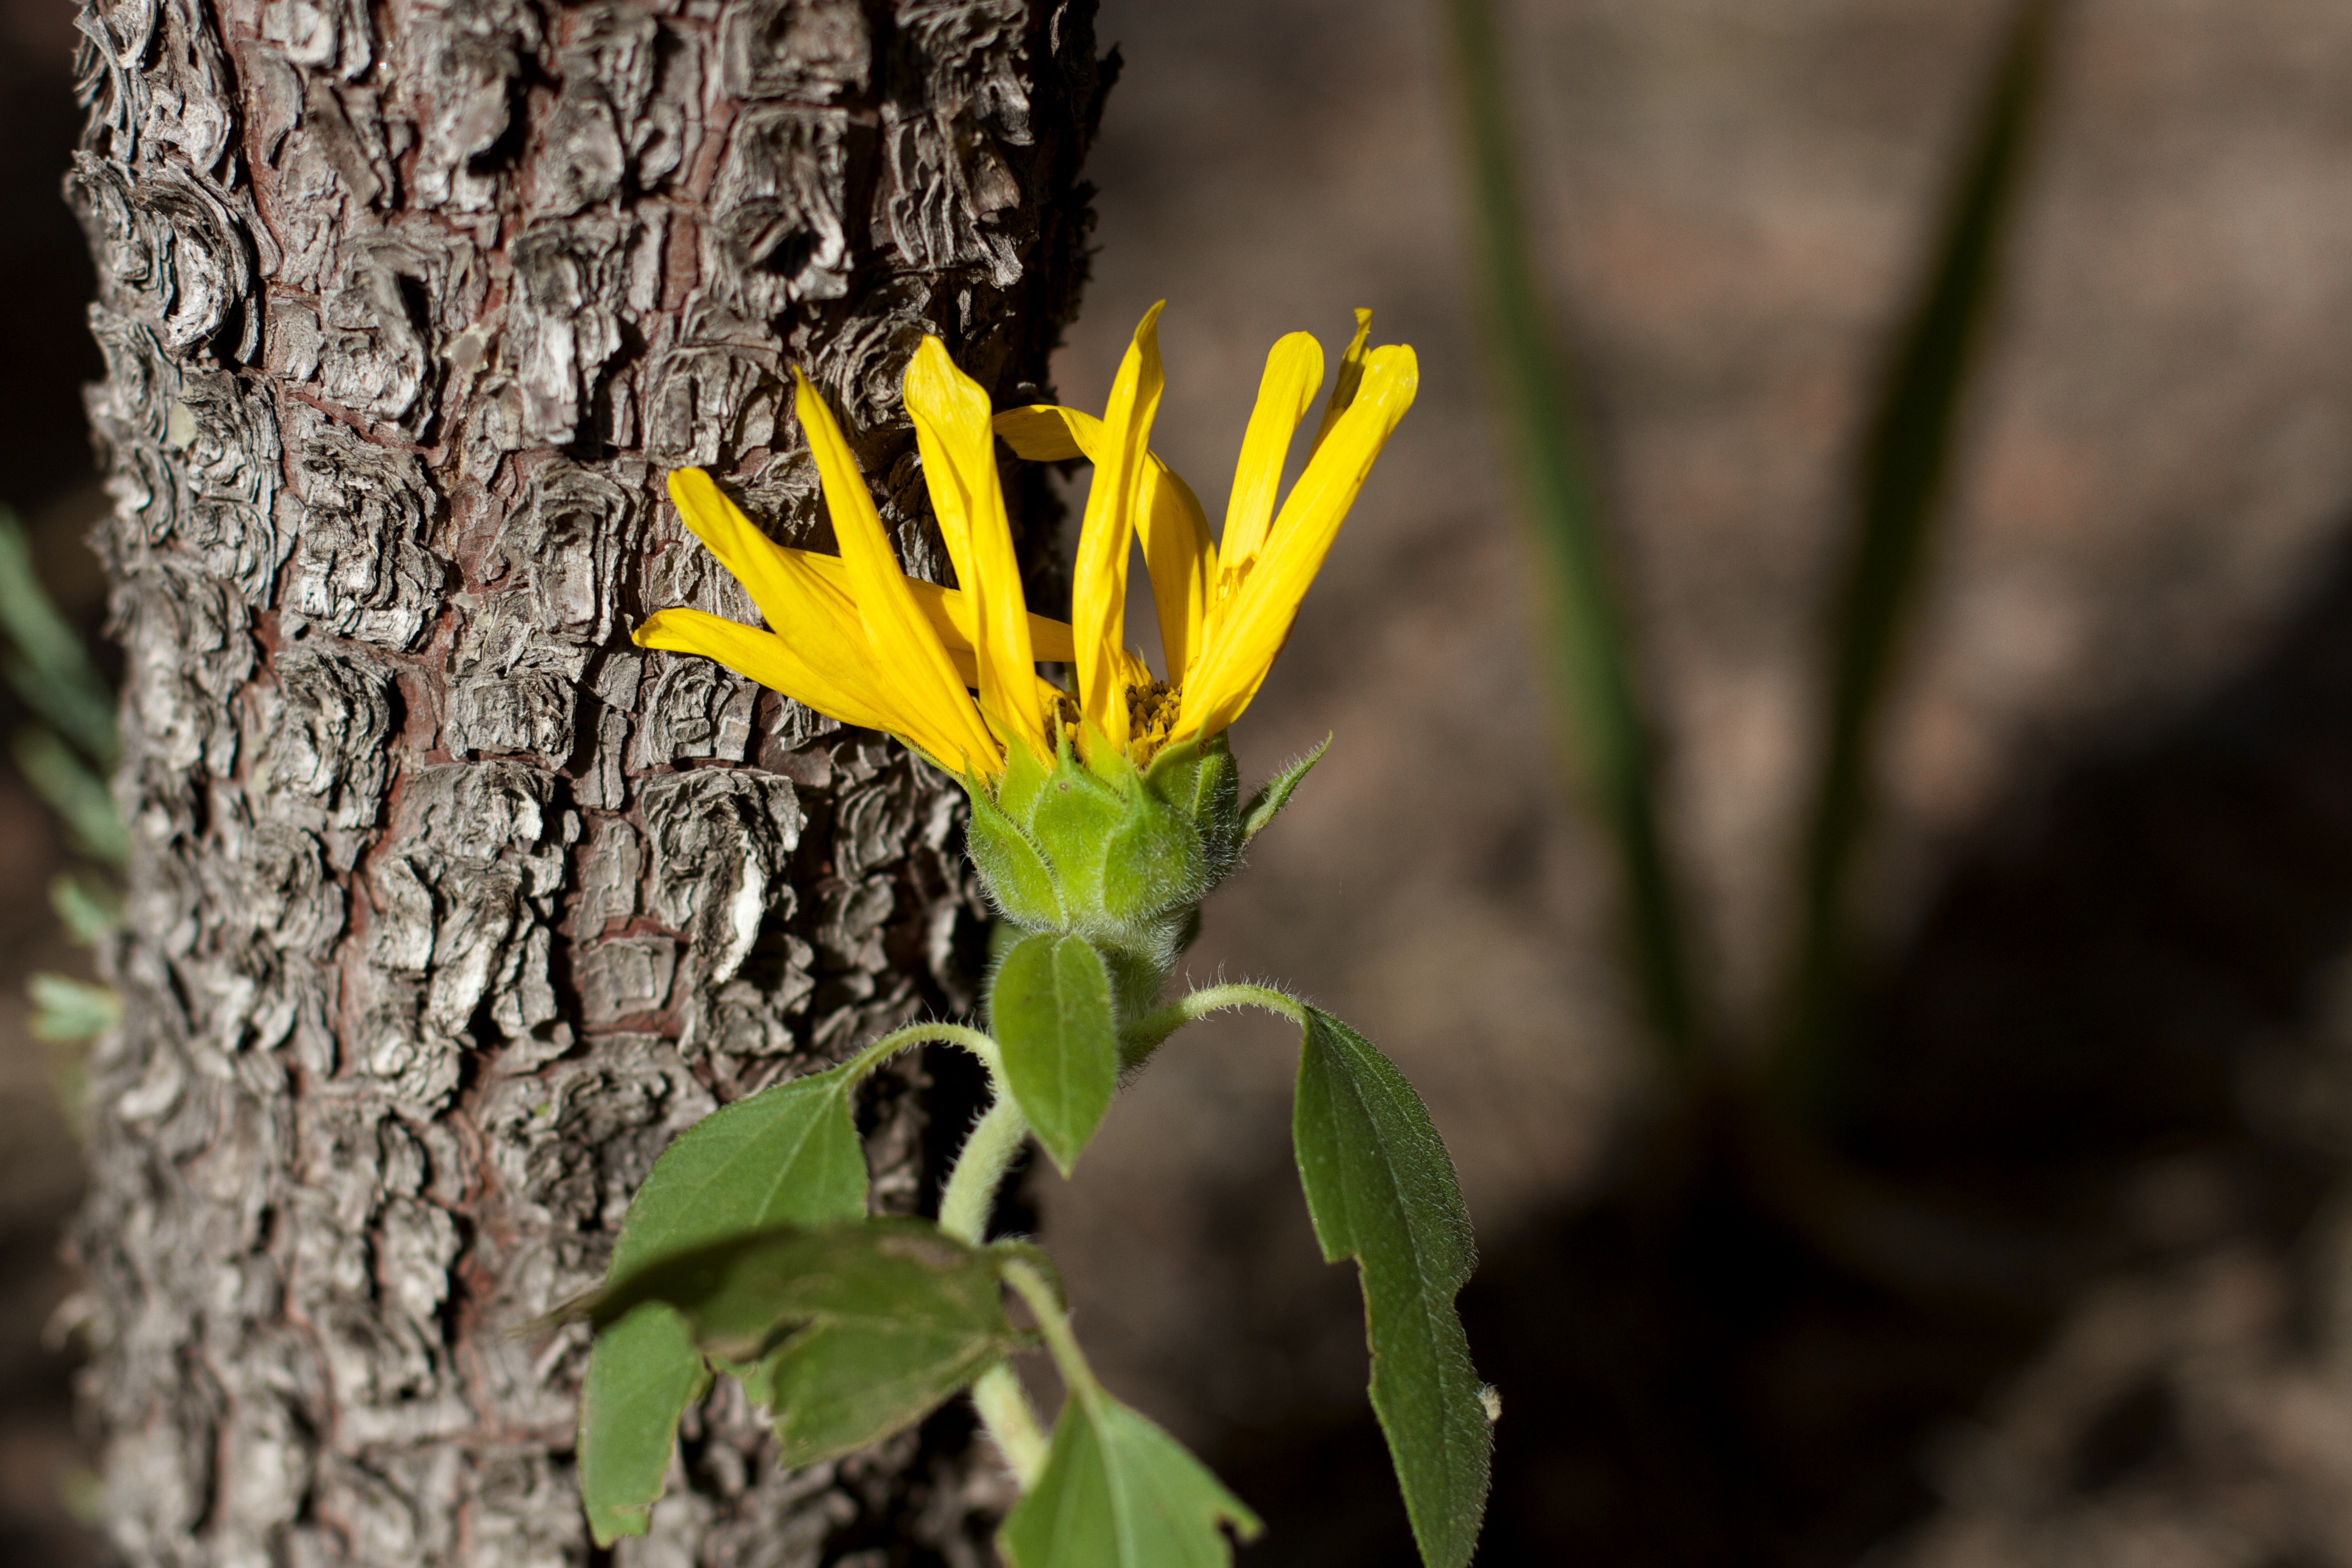
nature, plant, leaf, flower, wildlife, green, insect, botany, butterfly, yellow, flora, fauna, sunflower, wildflower, close up, macro photography, flowering plant, plant stem, land plant